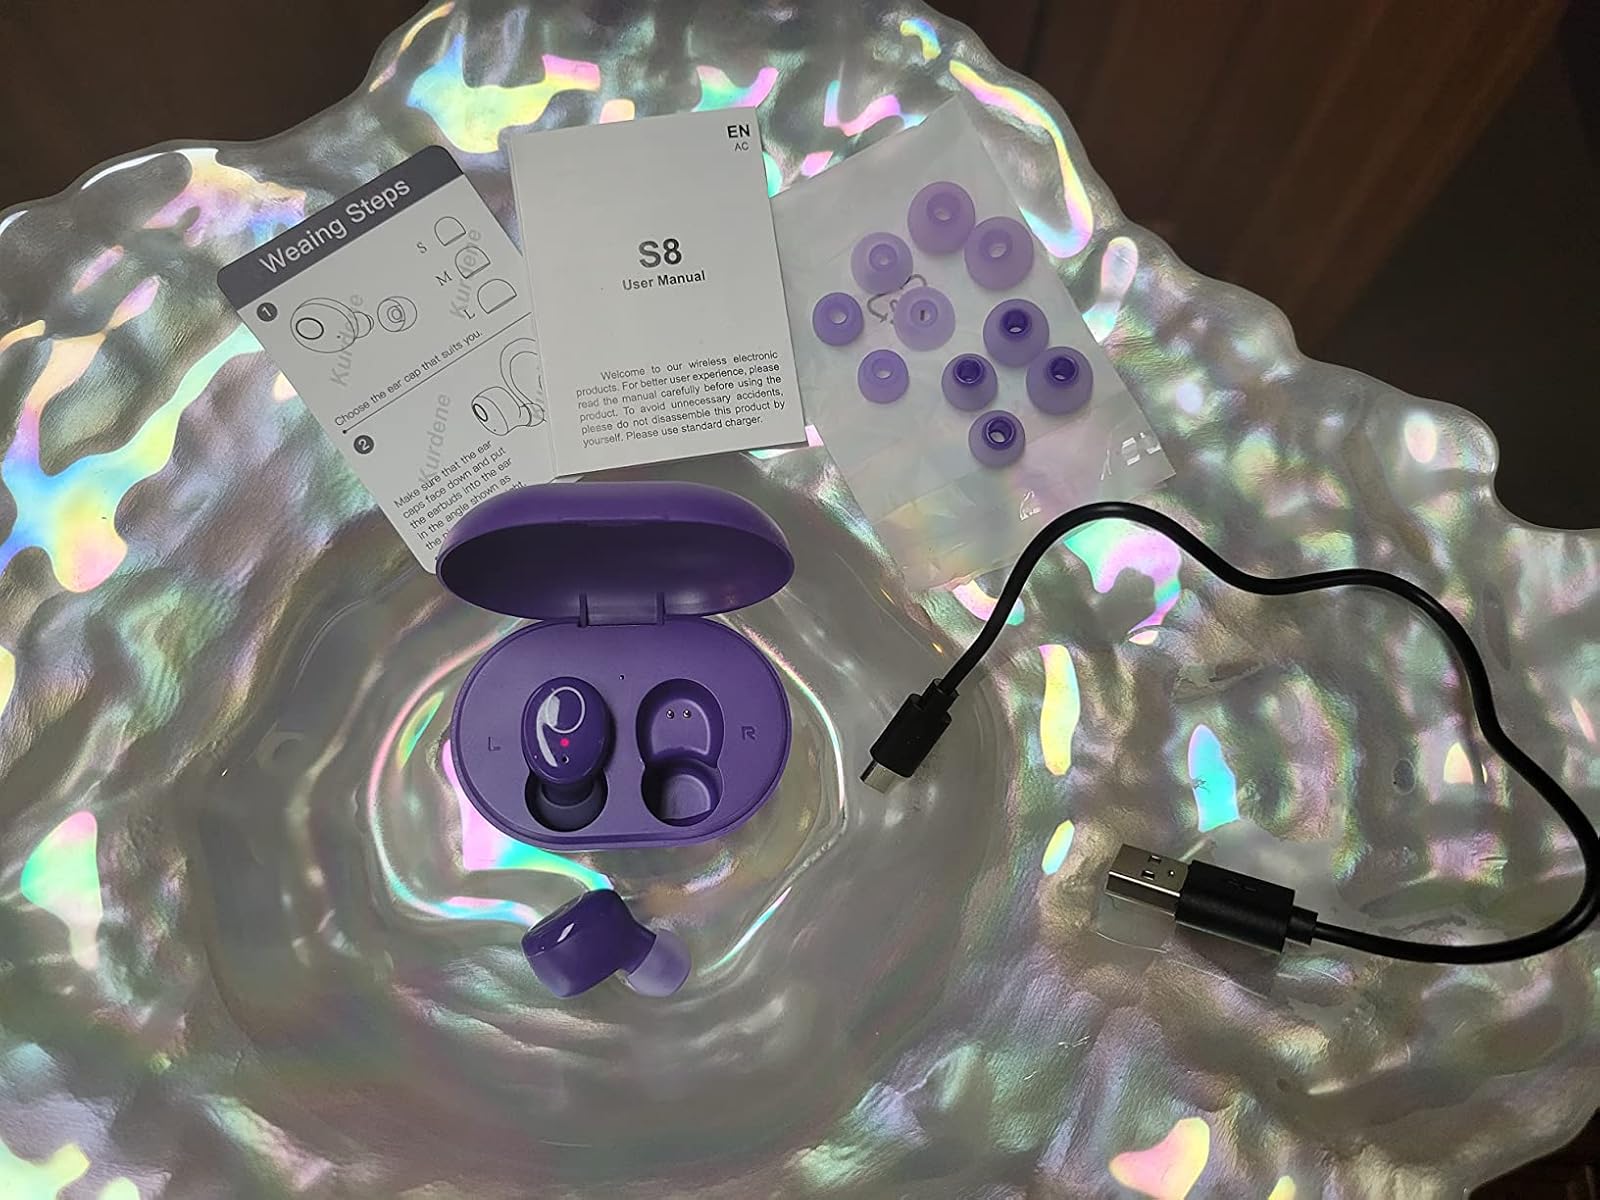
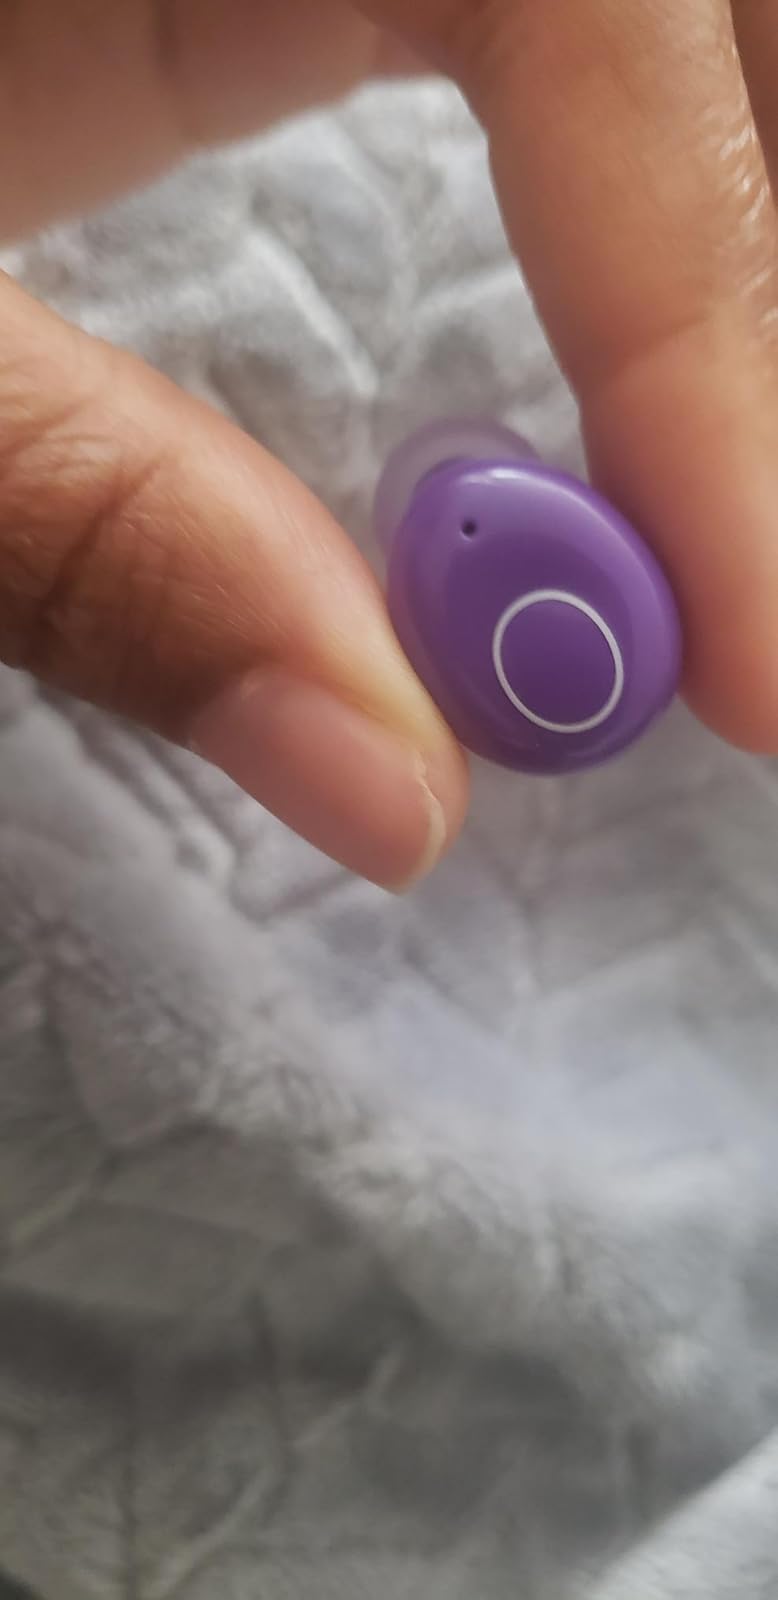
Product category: earbuds
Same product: yes